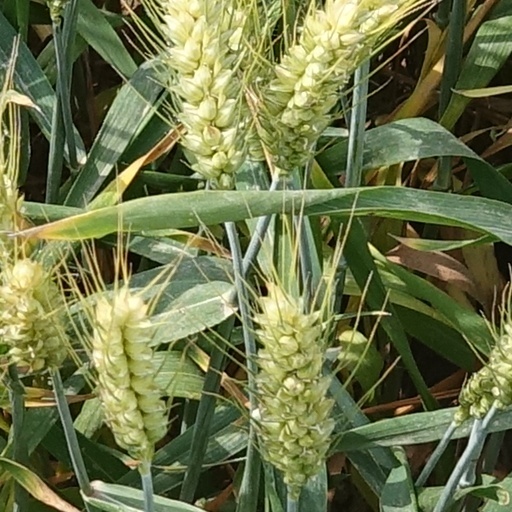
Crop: wheat